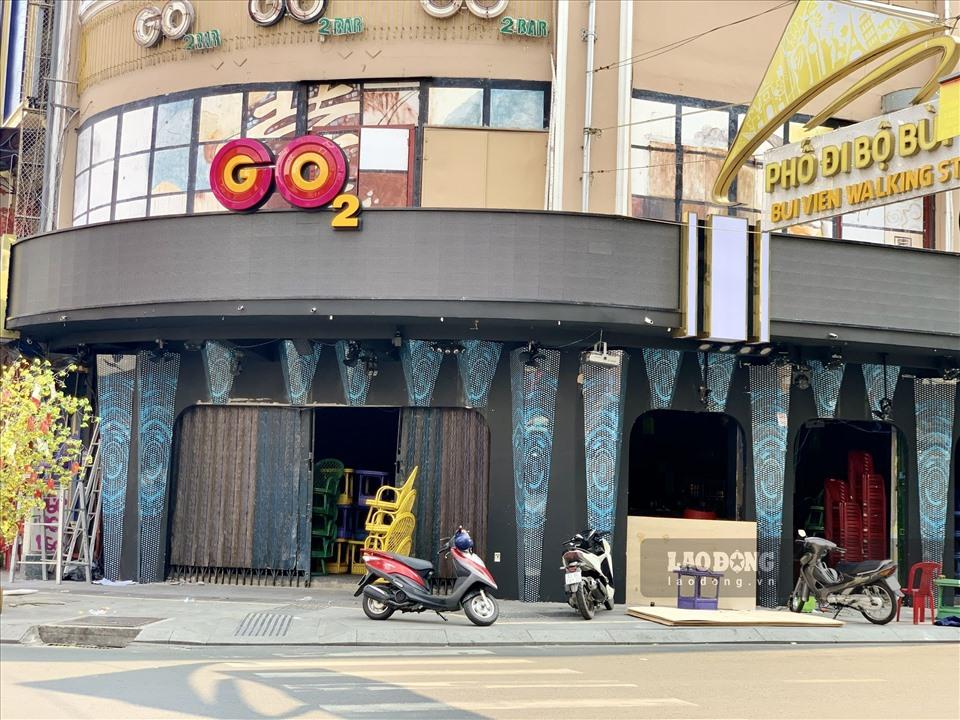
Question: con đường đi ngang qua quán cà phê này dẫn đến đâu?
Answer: đến một con phố đi bộ